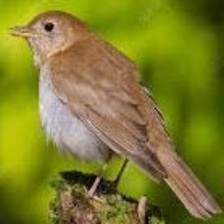
Species: VEERY
Scientific name: CATHARUS FUSCESCENS